Larisa Krivtsova

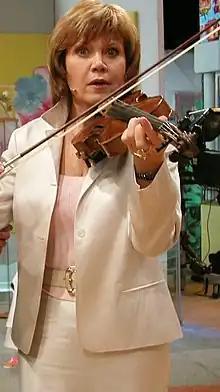
Larisa Krivtsova in 2007

Larisa Valentinovna Krivtsova (born January 1, 1949, Lithuanian Soviet Socialist Republic) is a Soviet and Russian journalist, producer, director, media manager, and former TV presenter (1991–2004).